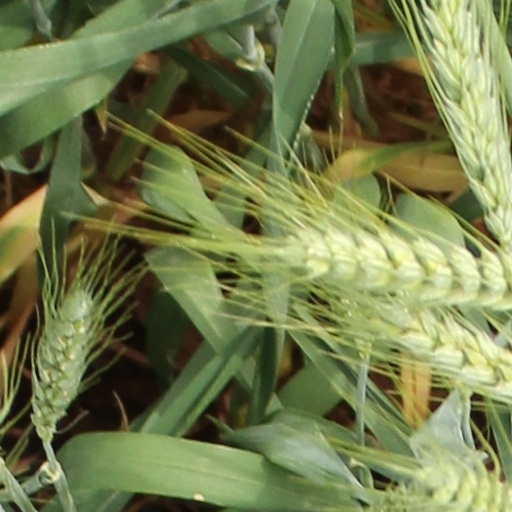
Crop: wheat